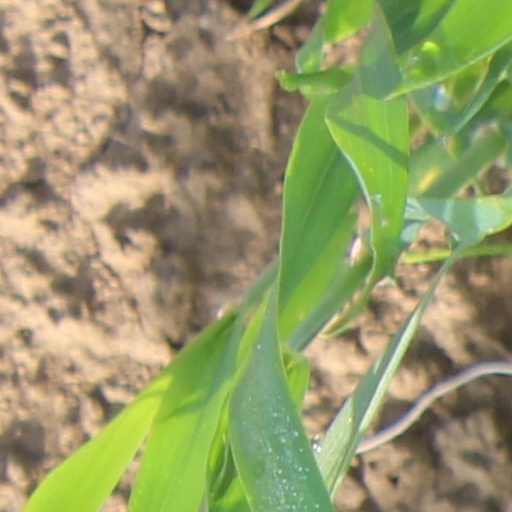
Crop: wheat